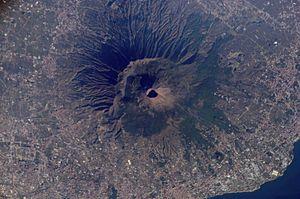
Le Vésuve est un volcan composite qui a connu plusieurs cycles d'éruptions, depuis -400 000 à -300 000 ans. Sa dernière éruption date de 1944. L'édifice actuel, le complexe Somma-Vésuve est composé des restes d'un stratovolcan, le mont Somma, datant de 20 000 ans, dans la caldeira duquel se bâtit un nouveau stratovolcan, le Vésuve au sens strict, datant du IIIᵉ siècle.
Le Vésuve ou mont Vésuve est un volcan italien d'une altitude de 1 281 mètres, bordant la baie de Naples, à l'est de la ville. Il s'agit du seul volcan d'Europe continentale à être entré en éruption durant les cent dernières années, sa dernière éruption datant de 1944.